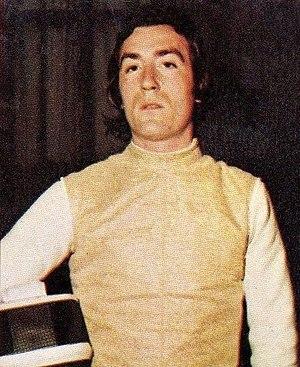
Bernard Talvard, né le 8 octobre 1947 à Melun, est un escrimeur français pratiquant le fleuret. Il a été trois fois médaillé de bronze lors des Jeux olympiques de 1972 et de 1976.